Mujhse Dosti Karoge!

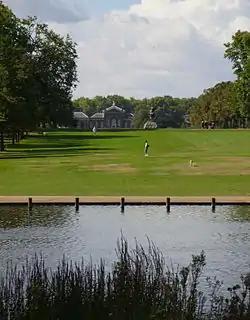
A portion of the film was shot at the Kensington Gardens

Principal photography was conducted across several domestic and international locations, including Shimla, Manali, Mumbai, London, and Switzerland. Choreography for the film’s musical sequences was handled by Ahmed Khan, while costumes were designed by Manish Malhotra and Rocky Star. Sharmishta Roy served as the film’s production designer.